Facial recognition system

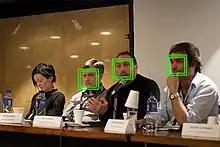
Automatic face detection with OpenCV

While humans can recognize faces without much effort, facial recognition is a challenging pattern recognition problem in computing. Facial recognition systems attempt to identify a human face, which is three-dimensional and changes in appearance with lighting and facial expression, based on its two-dimensional image. To accomplish this computational task, facial recognition systems perform four steps. First face detection is used to segment the face from the image background. In the second step the segmented face image is aligned to account for face pose, image size and photographic properties, such as illumination and grayscale. The purpose of the alignment process is to enable the accurate localization of facial features in the third step, the facial feature extraction. Features such as eyes, nose and mouth are pinpointed and measured in the image to represent the face. The so established feature vector of the face is then, in the fourth step, matched against a database of faces.